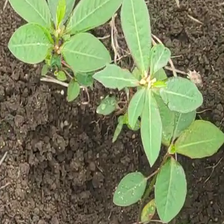
Weed species: Moti_dudhi(Euphorbia_geneculata_L)